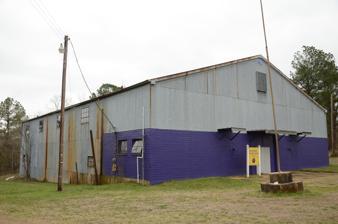
Building: Okolona Colored High School Gymnasium
Country: United States of America
Year built: 1950
United States historic place Okolona Colored High School Gymnasium U.S. National Register of Historic Places Location in Arkansas Show map of Arkansas Location in United States Show map of the United States Location 767 Layne Street, Okolona, Arkansas Coordinates 33°59′35″N 93°20′23″W / 33.99306°N 93.33972°W / 33.99306; -93.33972 Area 1.5 acres (0.61 ha) Built c. 1950 NRHP reference No. 11000686 Added to NRHP September 23, 2011 The Okolona Colored High School Gymnasium is a historic academic athletic building at 767 Layne Street in Okolona, Arkansas .  It is the only surviving building of a school campus built c. 1950 to provide schooling to local African-American students.  The building is a large rectangular structure with no significant stylistic elements.  Its walls are primarily corrugated metal, although a portion of the front and sides near the front are composed of clay tile blocks.  The campus it was a part of began in 1928 with a modest two-room school building constructed with supported from the Rosenwald Fund , and grew over the years to include vocational and home economics facilities, in addition to a cafeteria and additional classrooms.  The gymnasium was designed to serve as a multi-function athletic facility and meeting space for the local African-American community.  The Okolona schools were consolidated with those of neighboring Simmons, and all of the other buildings of this campus were demolished in the 1970s and 1980s. The building was listed on the National Register of Historic Places in 2011. See also National Register of Historic Places listings in Clark County, Arkansas References